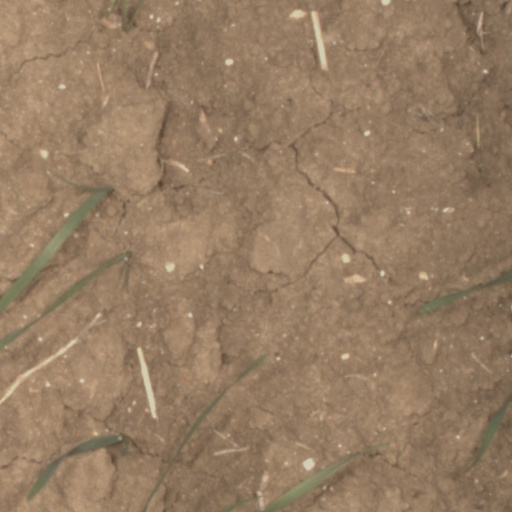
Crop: wheat